Multiracial people

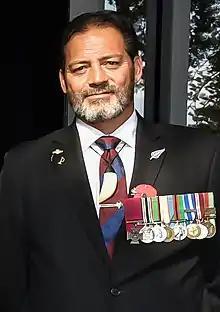
Willie Apiata, the first and currently only recipient of Victoria Cross for New Zealand, is the son of European and Māori New Zealanders.

In the United States, the 2000 census was the first in the history of the country to offer respondents the option of identifying themselves as belonging to more than one race. This mixed-race option was considered a necessary adaptation to the demographic and cultural changes that the United States has been experiencing.